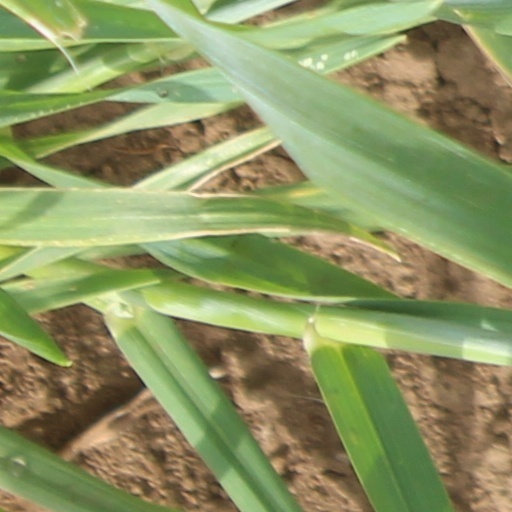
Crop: wheat